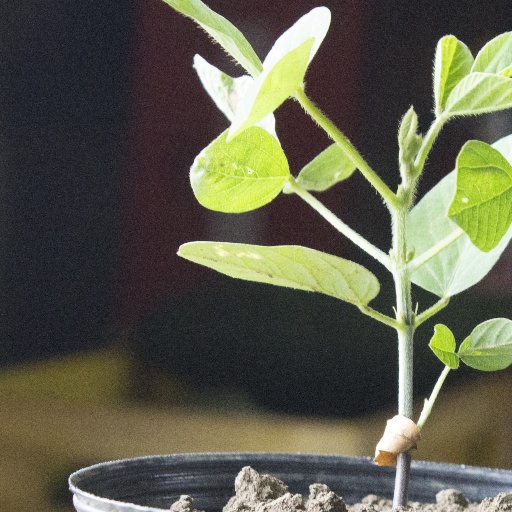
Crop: soybean